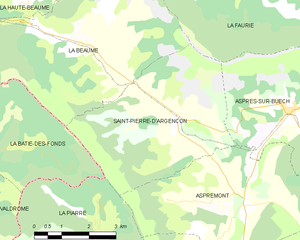
Carte des communes françaises: Saint-Pierre-d'Argençon
Saint-Pierre-d'Argençon est une commune française située dans le département des Hautes-Alpes, en région Provence-Alpes-Côte d'Azur.